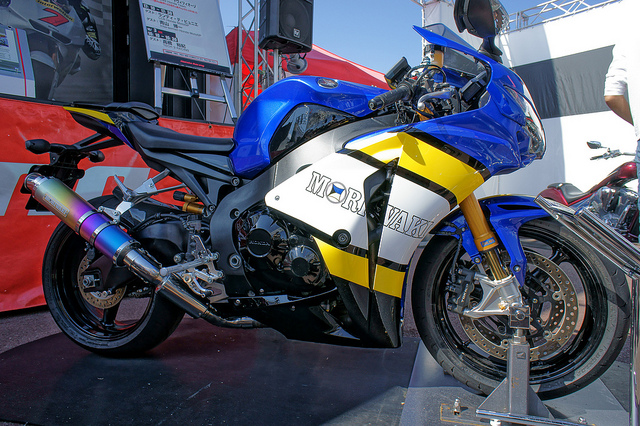
user: Given an image and a question. Answer the question in a short answer. Question: What is a slang name for this type of motorcycle? Short Answer:
assistant: crotch rocket